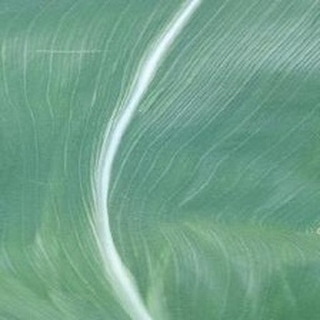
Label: healthy_corn